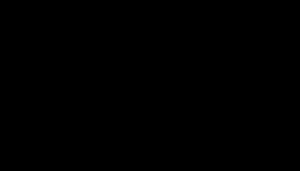
Cet article recense les lieux patrimoniaux de Montréal inscrit au répertoire des lieux patrimoniaux du Canada, qu'ils soient de niveau provincial, fédéral ou municipal.